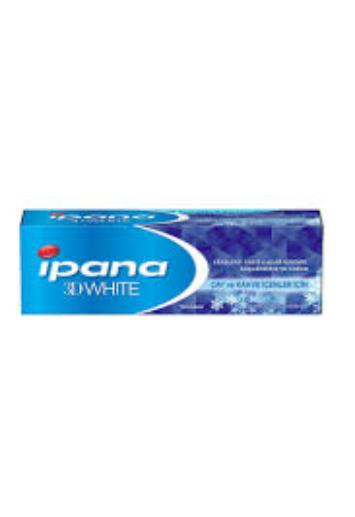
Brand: Ipana
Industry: Necessities